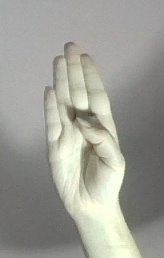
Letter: kaaf